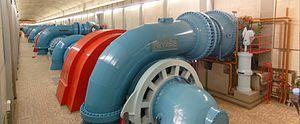
La centrale hydroélectrique de Vianden est une centrale hydroélectrique de pompage luxembourgeoise, sur le cours supérieur de la rivière Our, juste au nord de la ville de Vianden, chef-lieu du canton de Vianden au nord-est du Luxembourg, près de la frontière allemande.